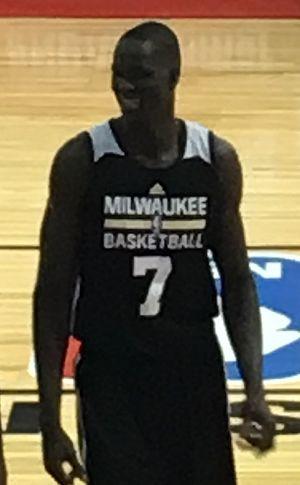
Thon Maker, né le 25 février 1997 à Djouba Soudan, actuellement au Soudan du Sud, est un joueur soudano-australien de basket-ball. Il évolue aux postes d'ailier fort et de pivot.